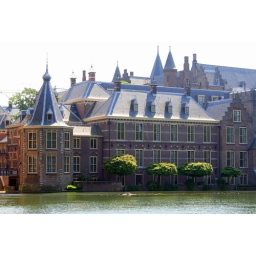
In the heart of The Hague: the office of the prime minister.Actually his office is in the tower on the left side of the pic